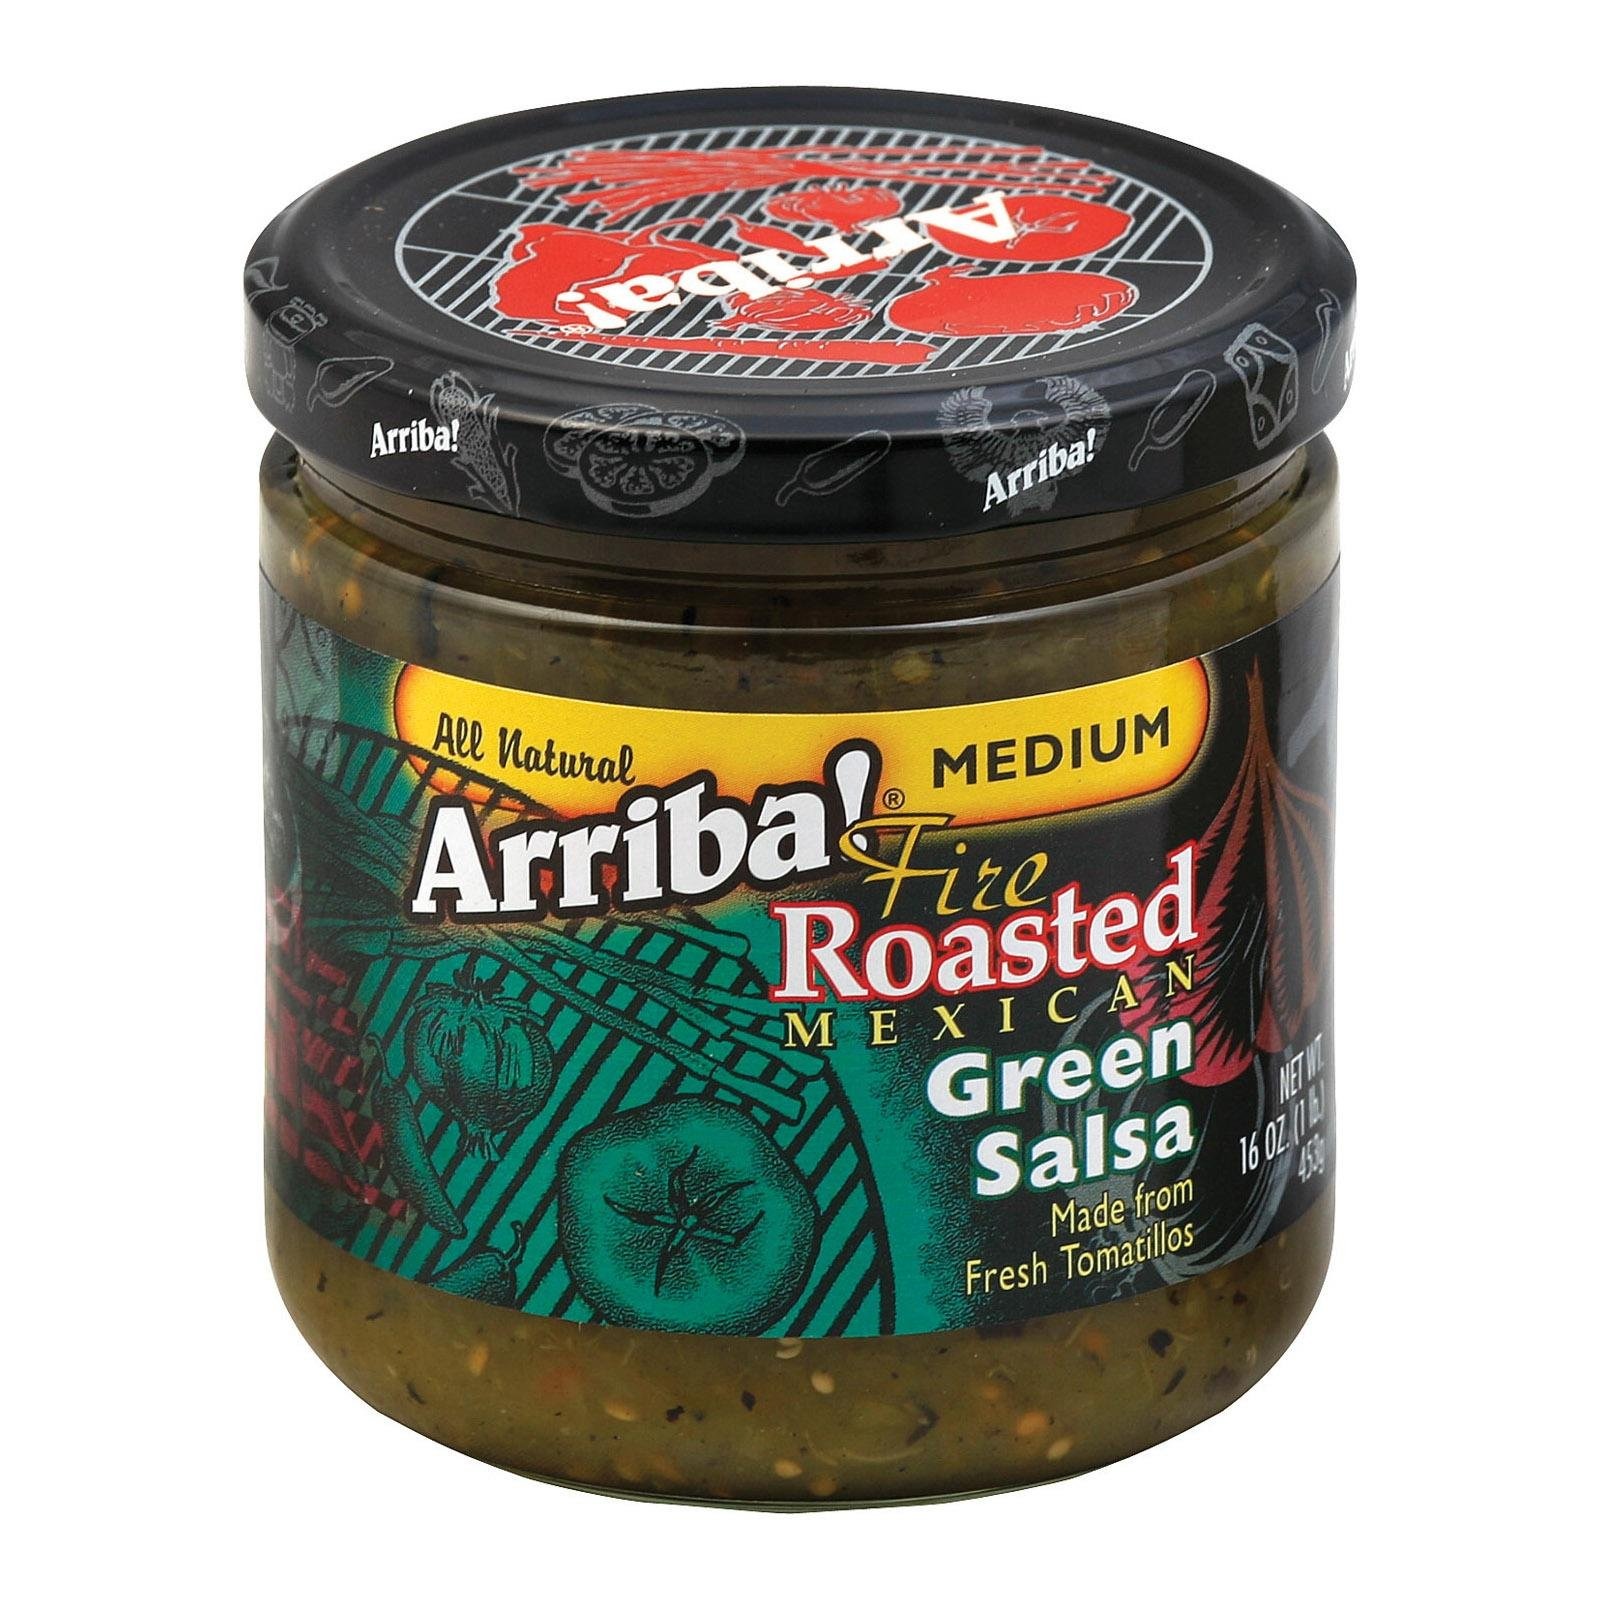
Item Name: Arriba! Medium Green Salsa, 16 oz
Bullet Point 1: delicious as a dip
Bullet Point 2: Made with fresh fire-roasted tomatoes
Bullet Point 3: ingredient in authentic Mexican recipes
Product Description: Salsas
Value: 16.0
Unit: Ounce

Price: 6.79